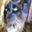
Label: cat